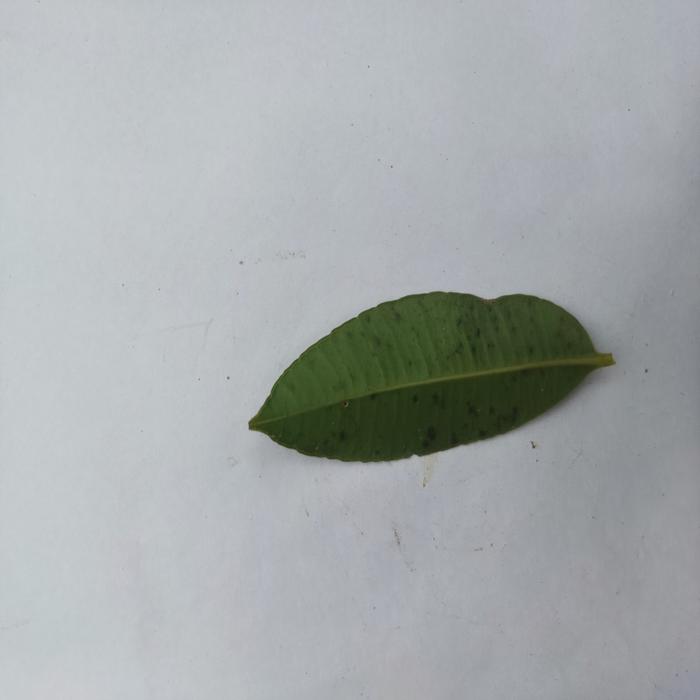
Crop: Hog Plum
Leaf condition: Heathy_Leaf